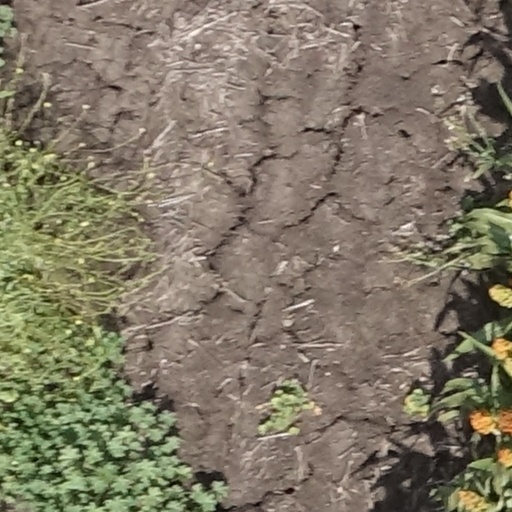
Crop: sorghum